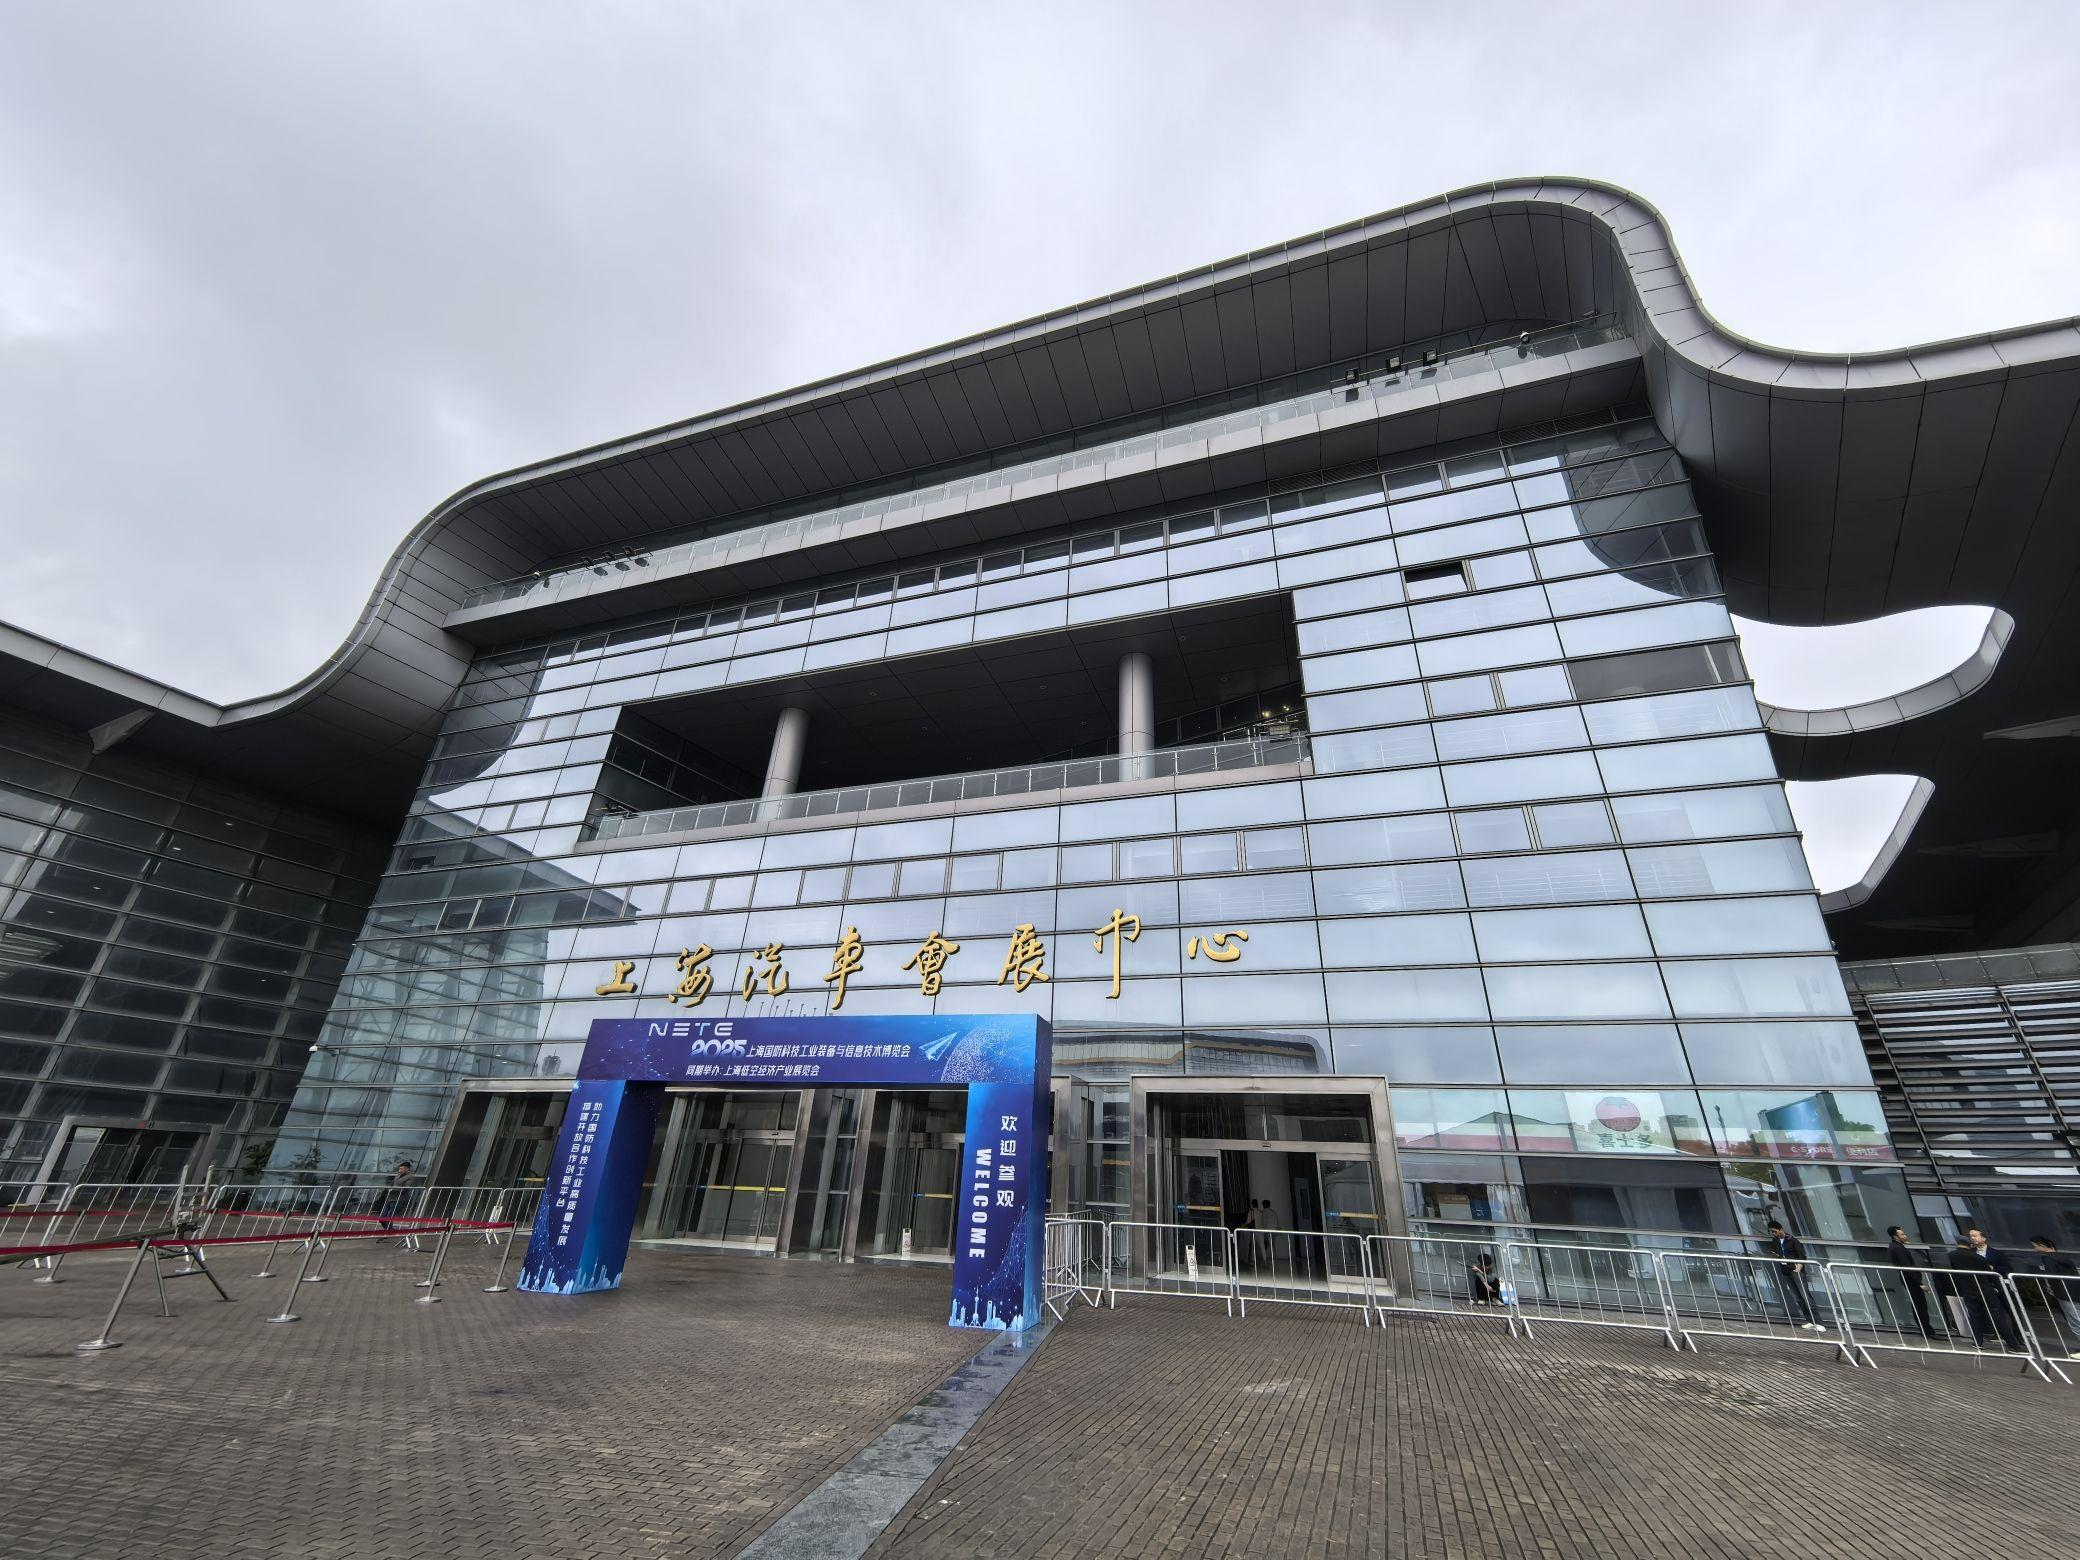
地标名称：上海汽车会展中心
所在城市：上海市·嘉定区